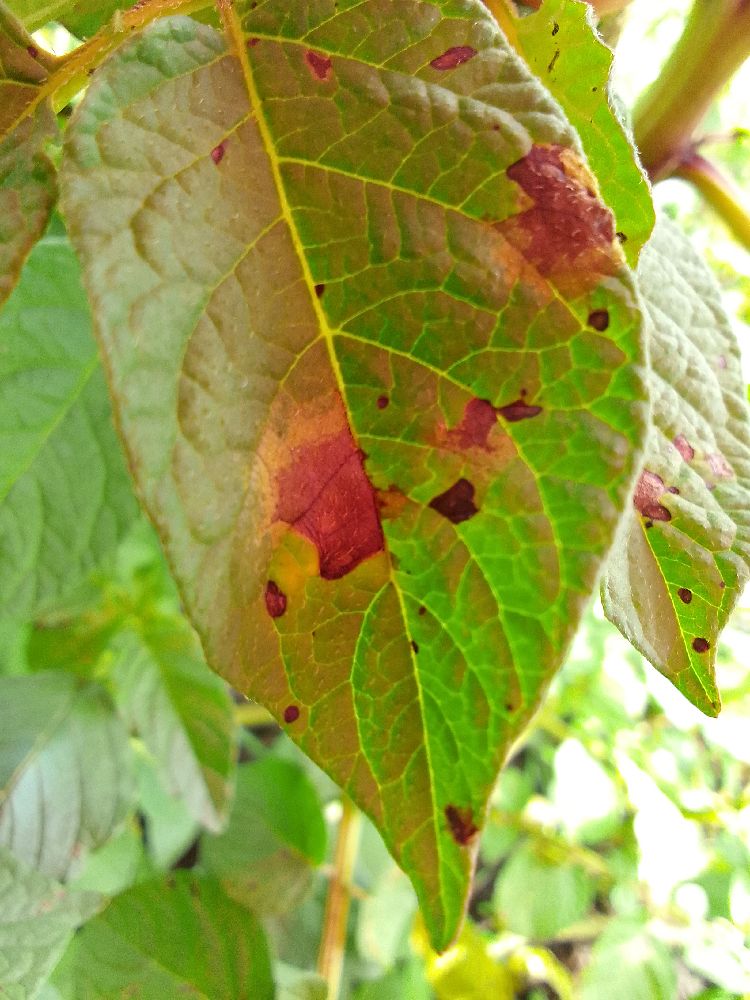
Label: Late blight